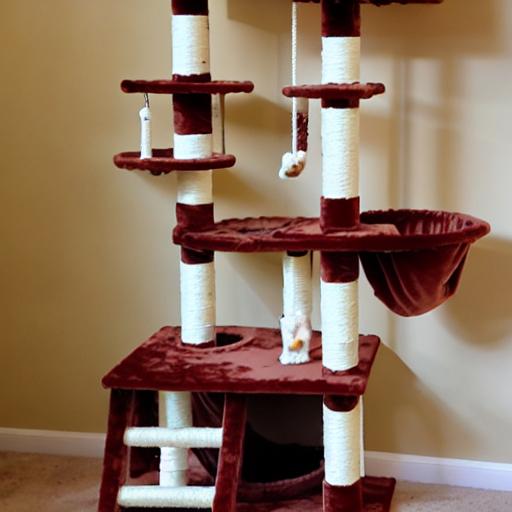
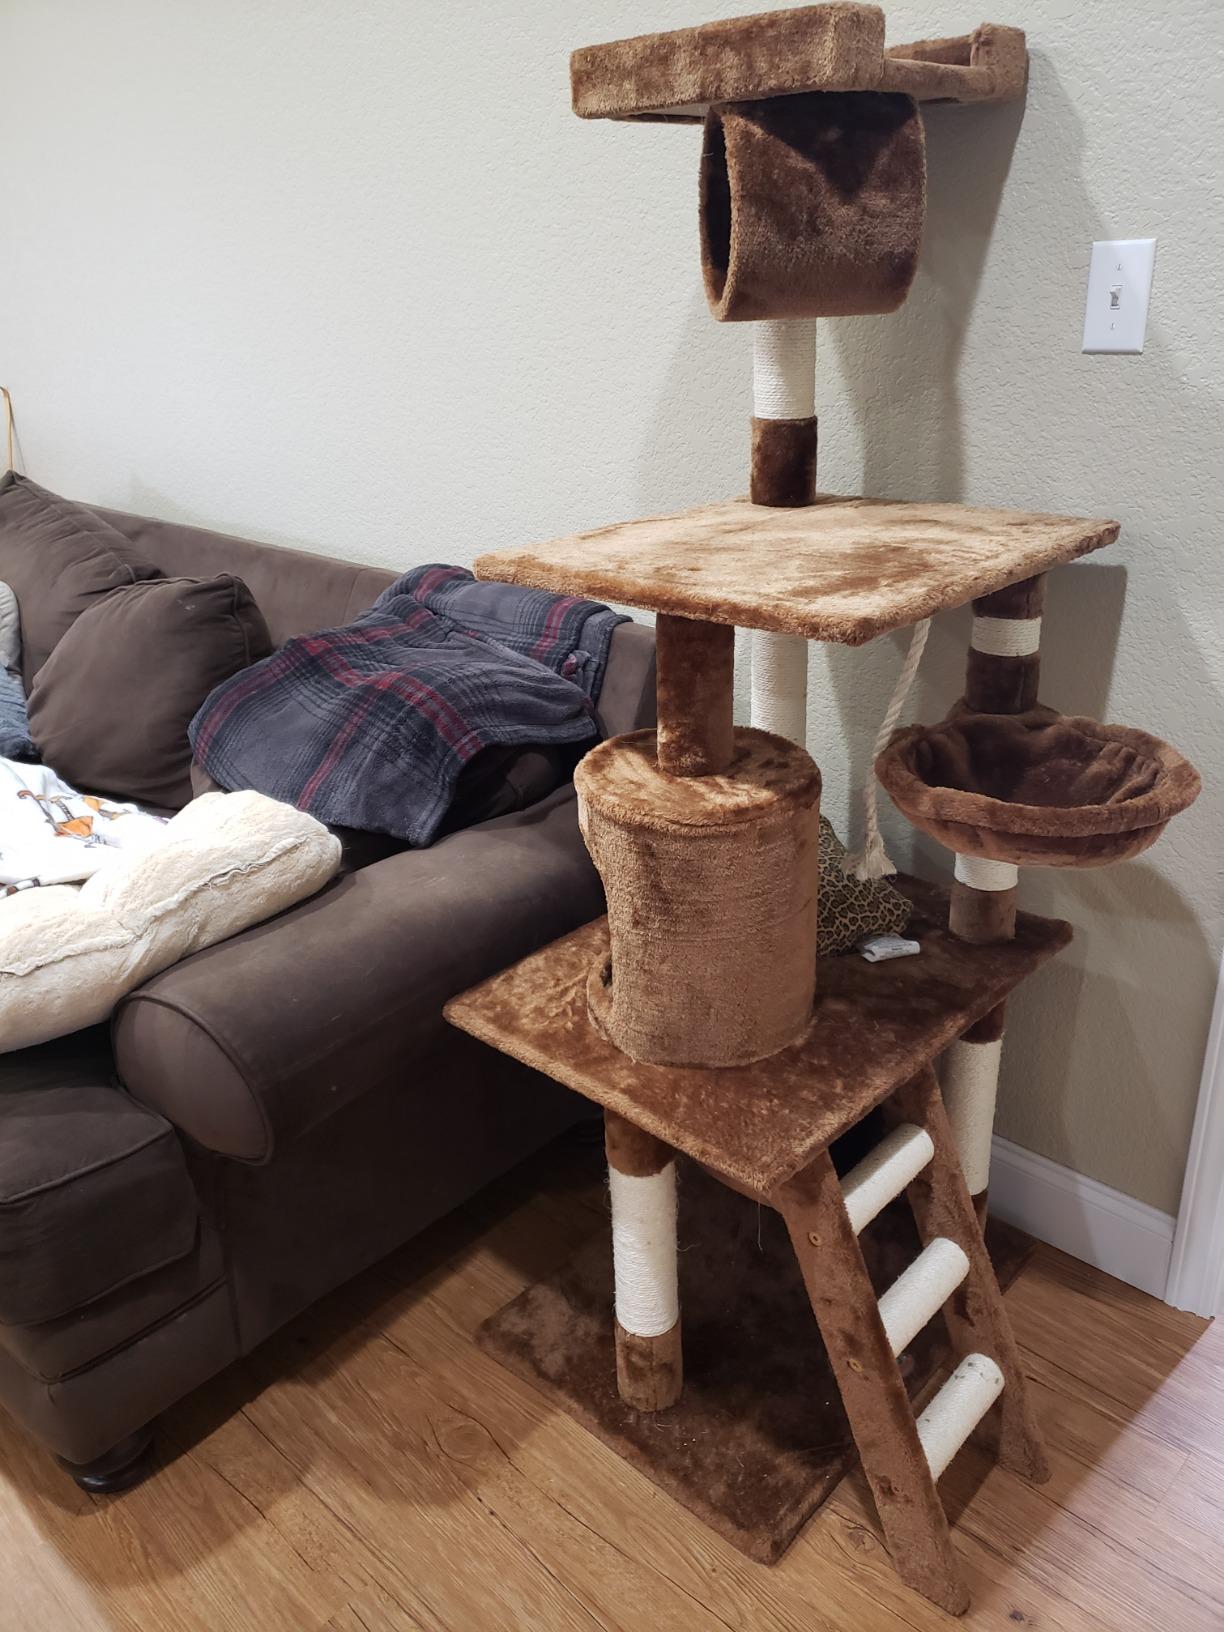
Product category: items_cat tree
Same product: no